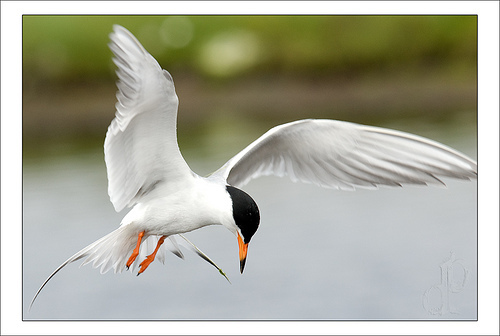
a bird with pointed, black tipped beak, black crown, and all white body.
this white bird has a long wingspan with black on its head and orange on its pointed beak and feet.
large white bird with webbed feet, black crown matches black tip of its orange beak.
this flying bird has white wings, a black crown, and an orange and black bill.
medium white and black bird with orange tarsus, webbed feet and a long orange and black beak
this is an all white bird with a black crown and orange feet and bill.
the is colorful bird has a long beak with long legsa bird with white and gray feathers and a black top on head.
this bird has black on the top of its head and its other feathers are white with a little gray.
this bird has a black crown and nape with an orange beak with a black tip, with a white body.
Species: Forsters Tern